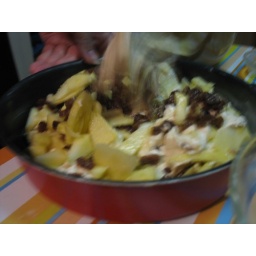
add the raisins and apple mixture that didn't fit in the bowl